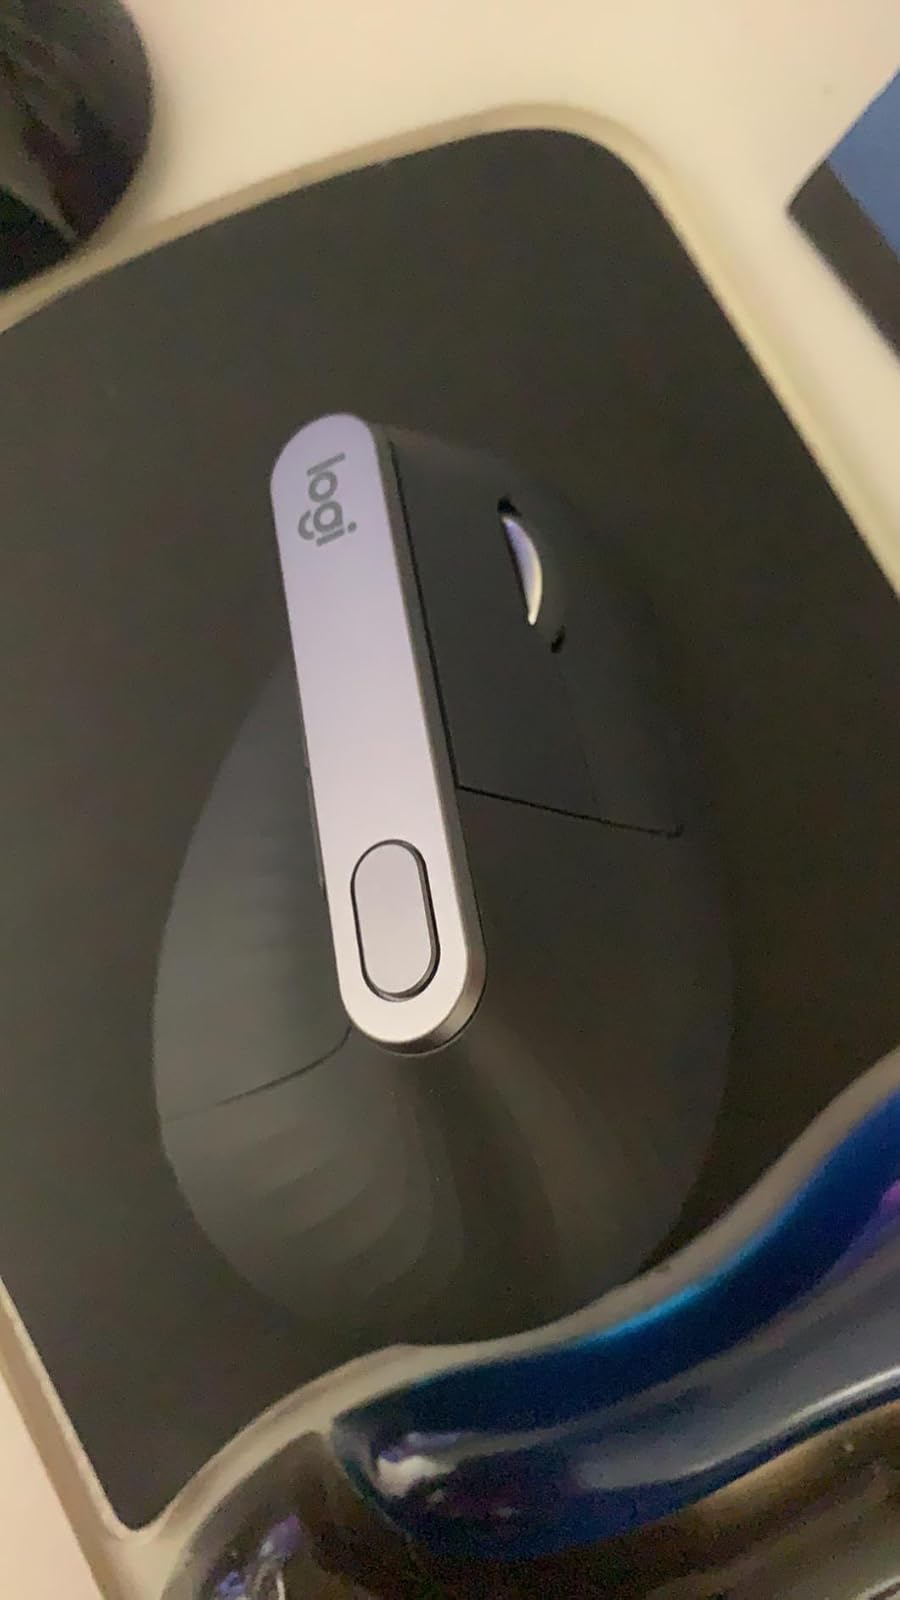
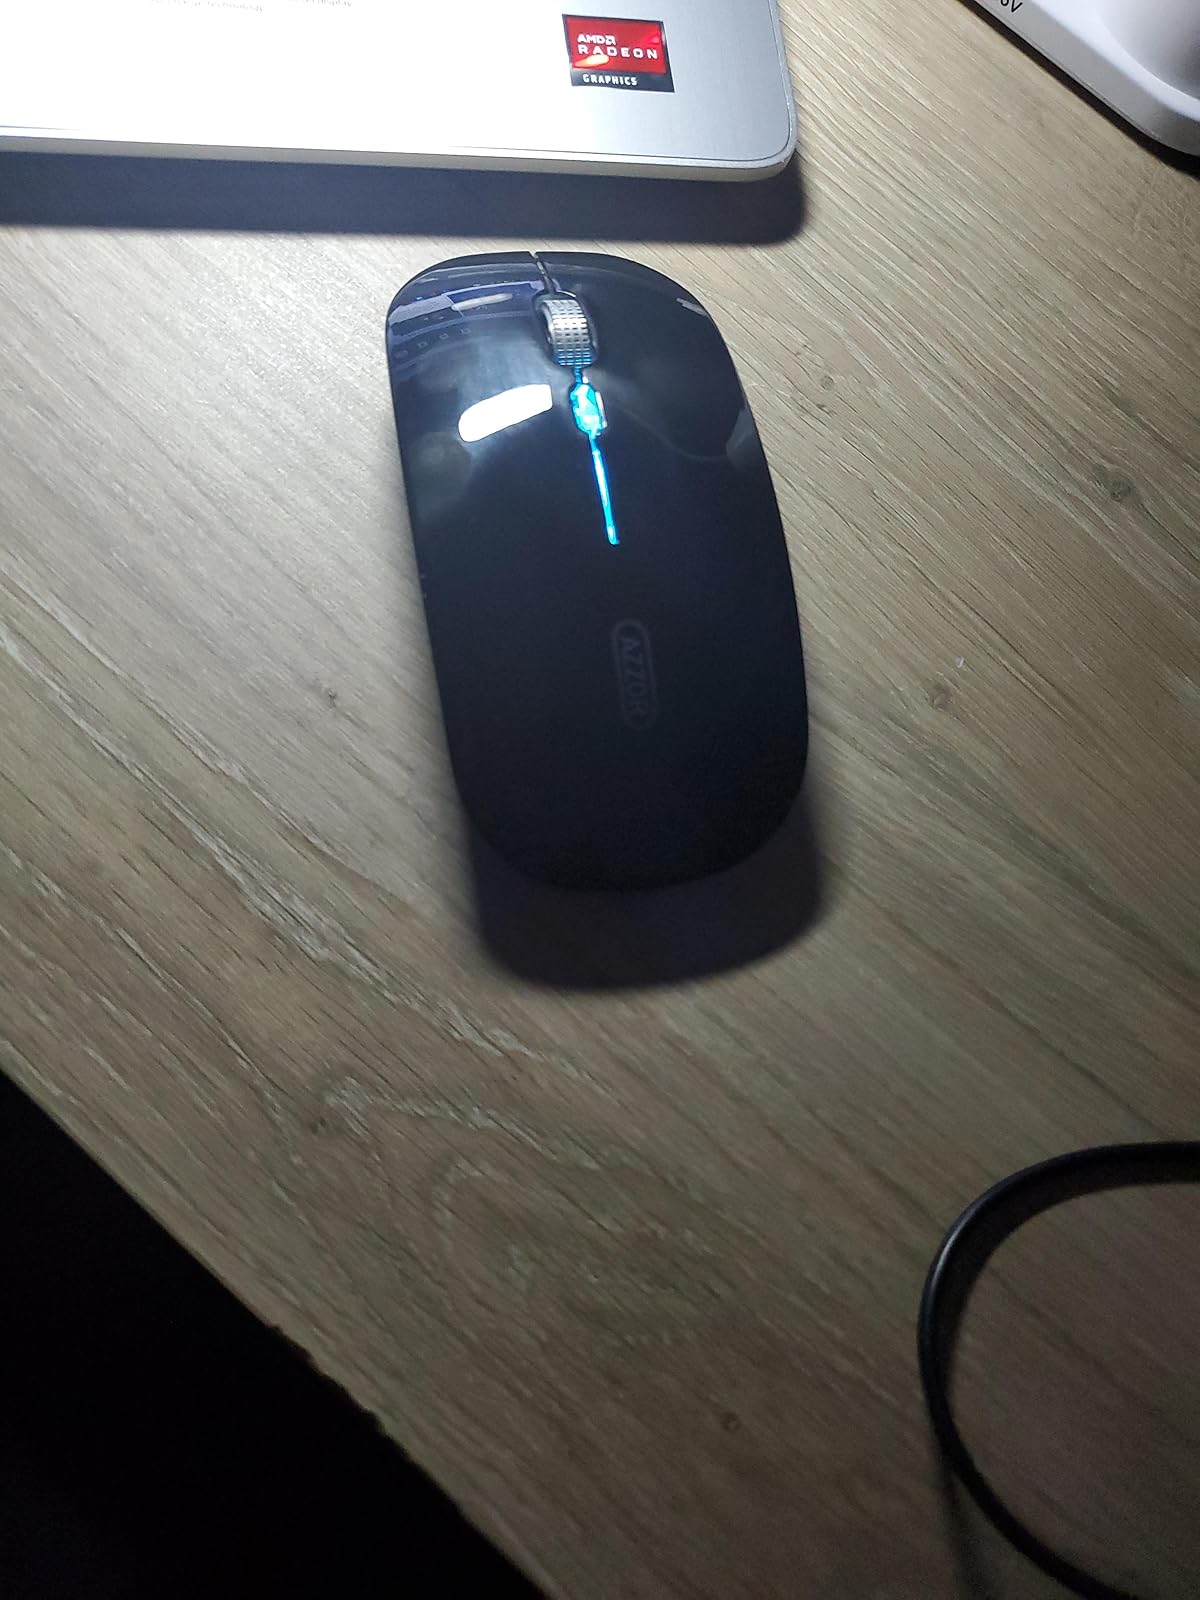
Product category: mouse
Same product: no